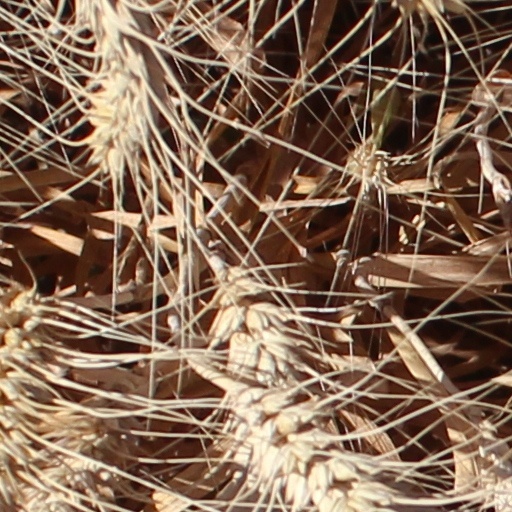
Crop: wheat